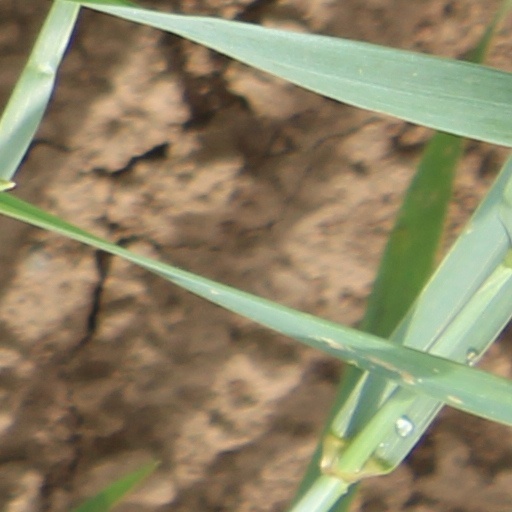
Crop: wheat